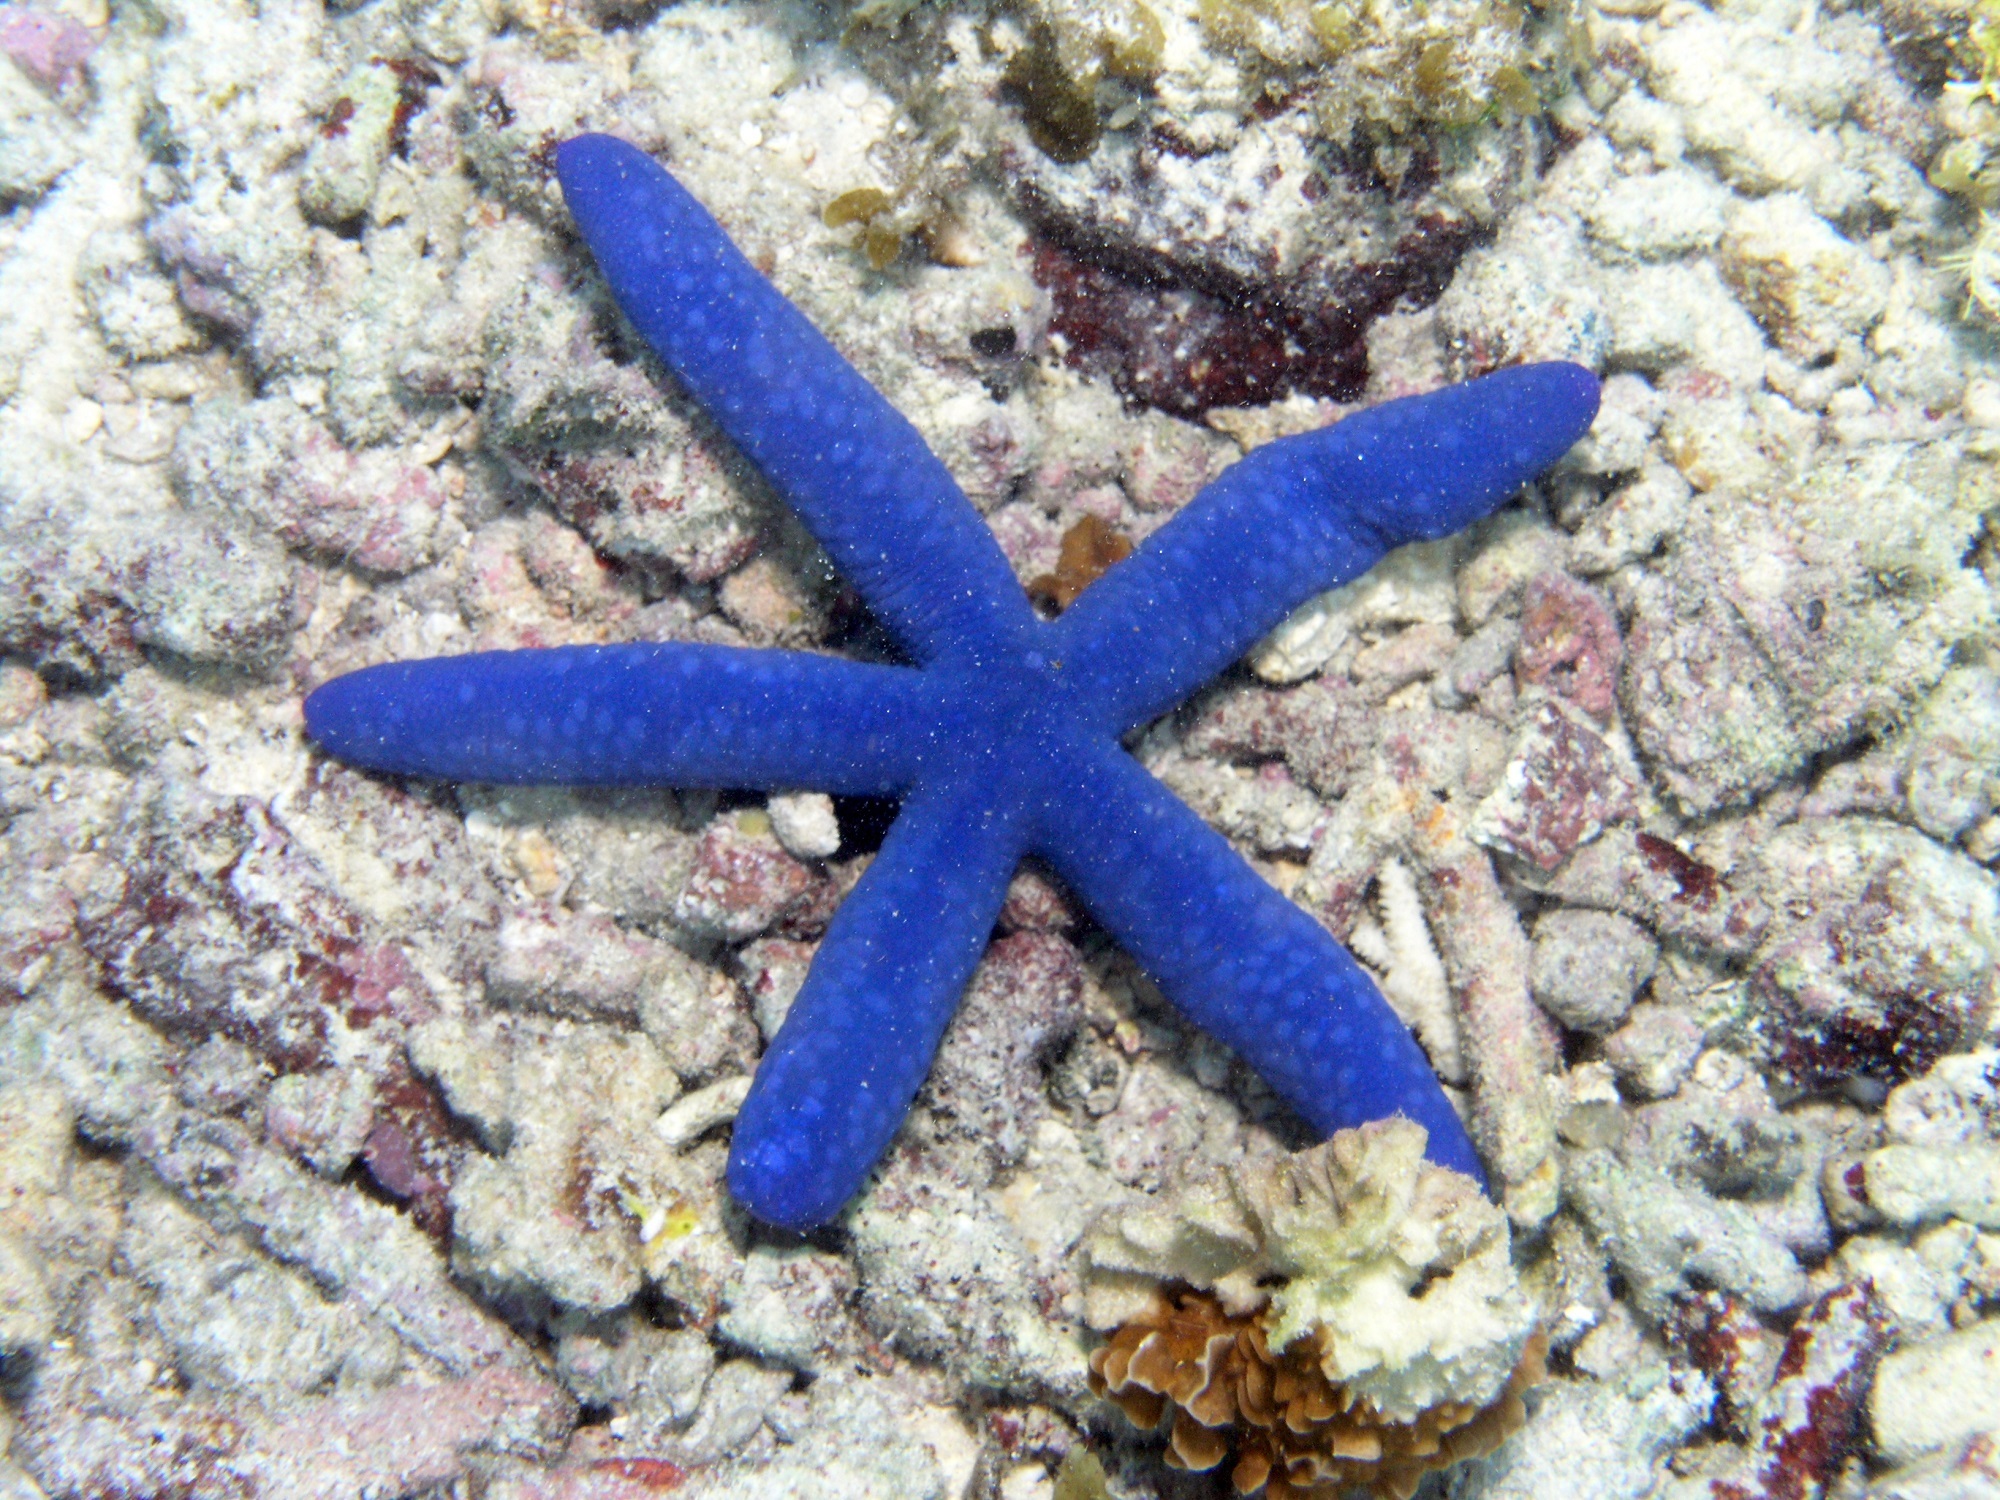
sea, water, ocean, floor, biology, seascape, fauna, starfish, invertebrate, sea star, echinoderm, blue star, marine biology, marine invertebrates, linckia laevigata